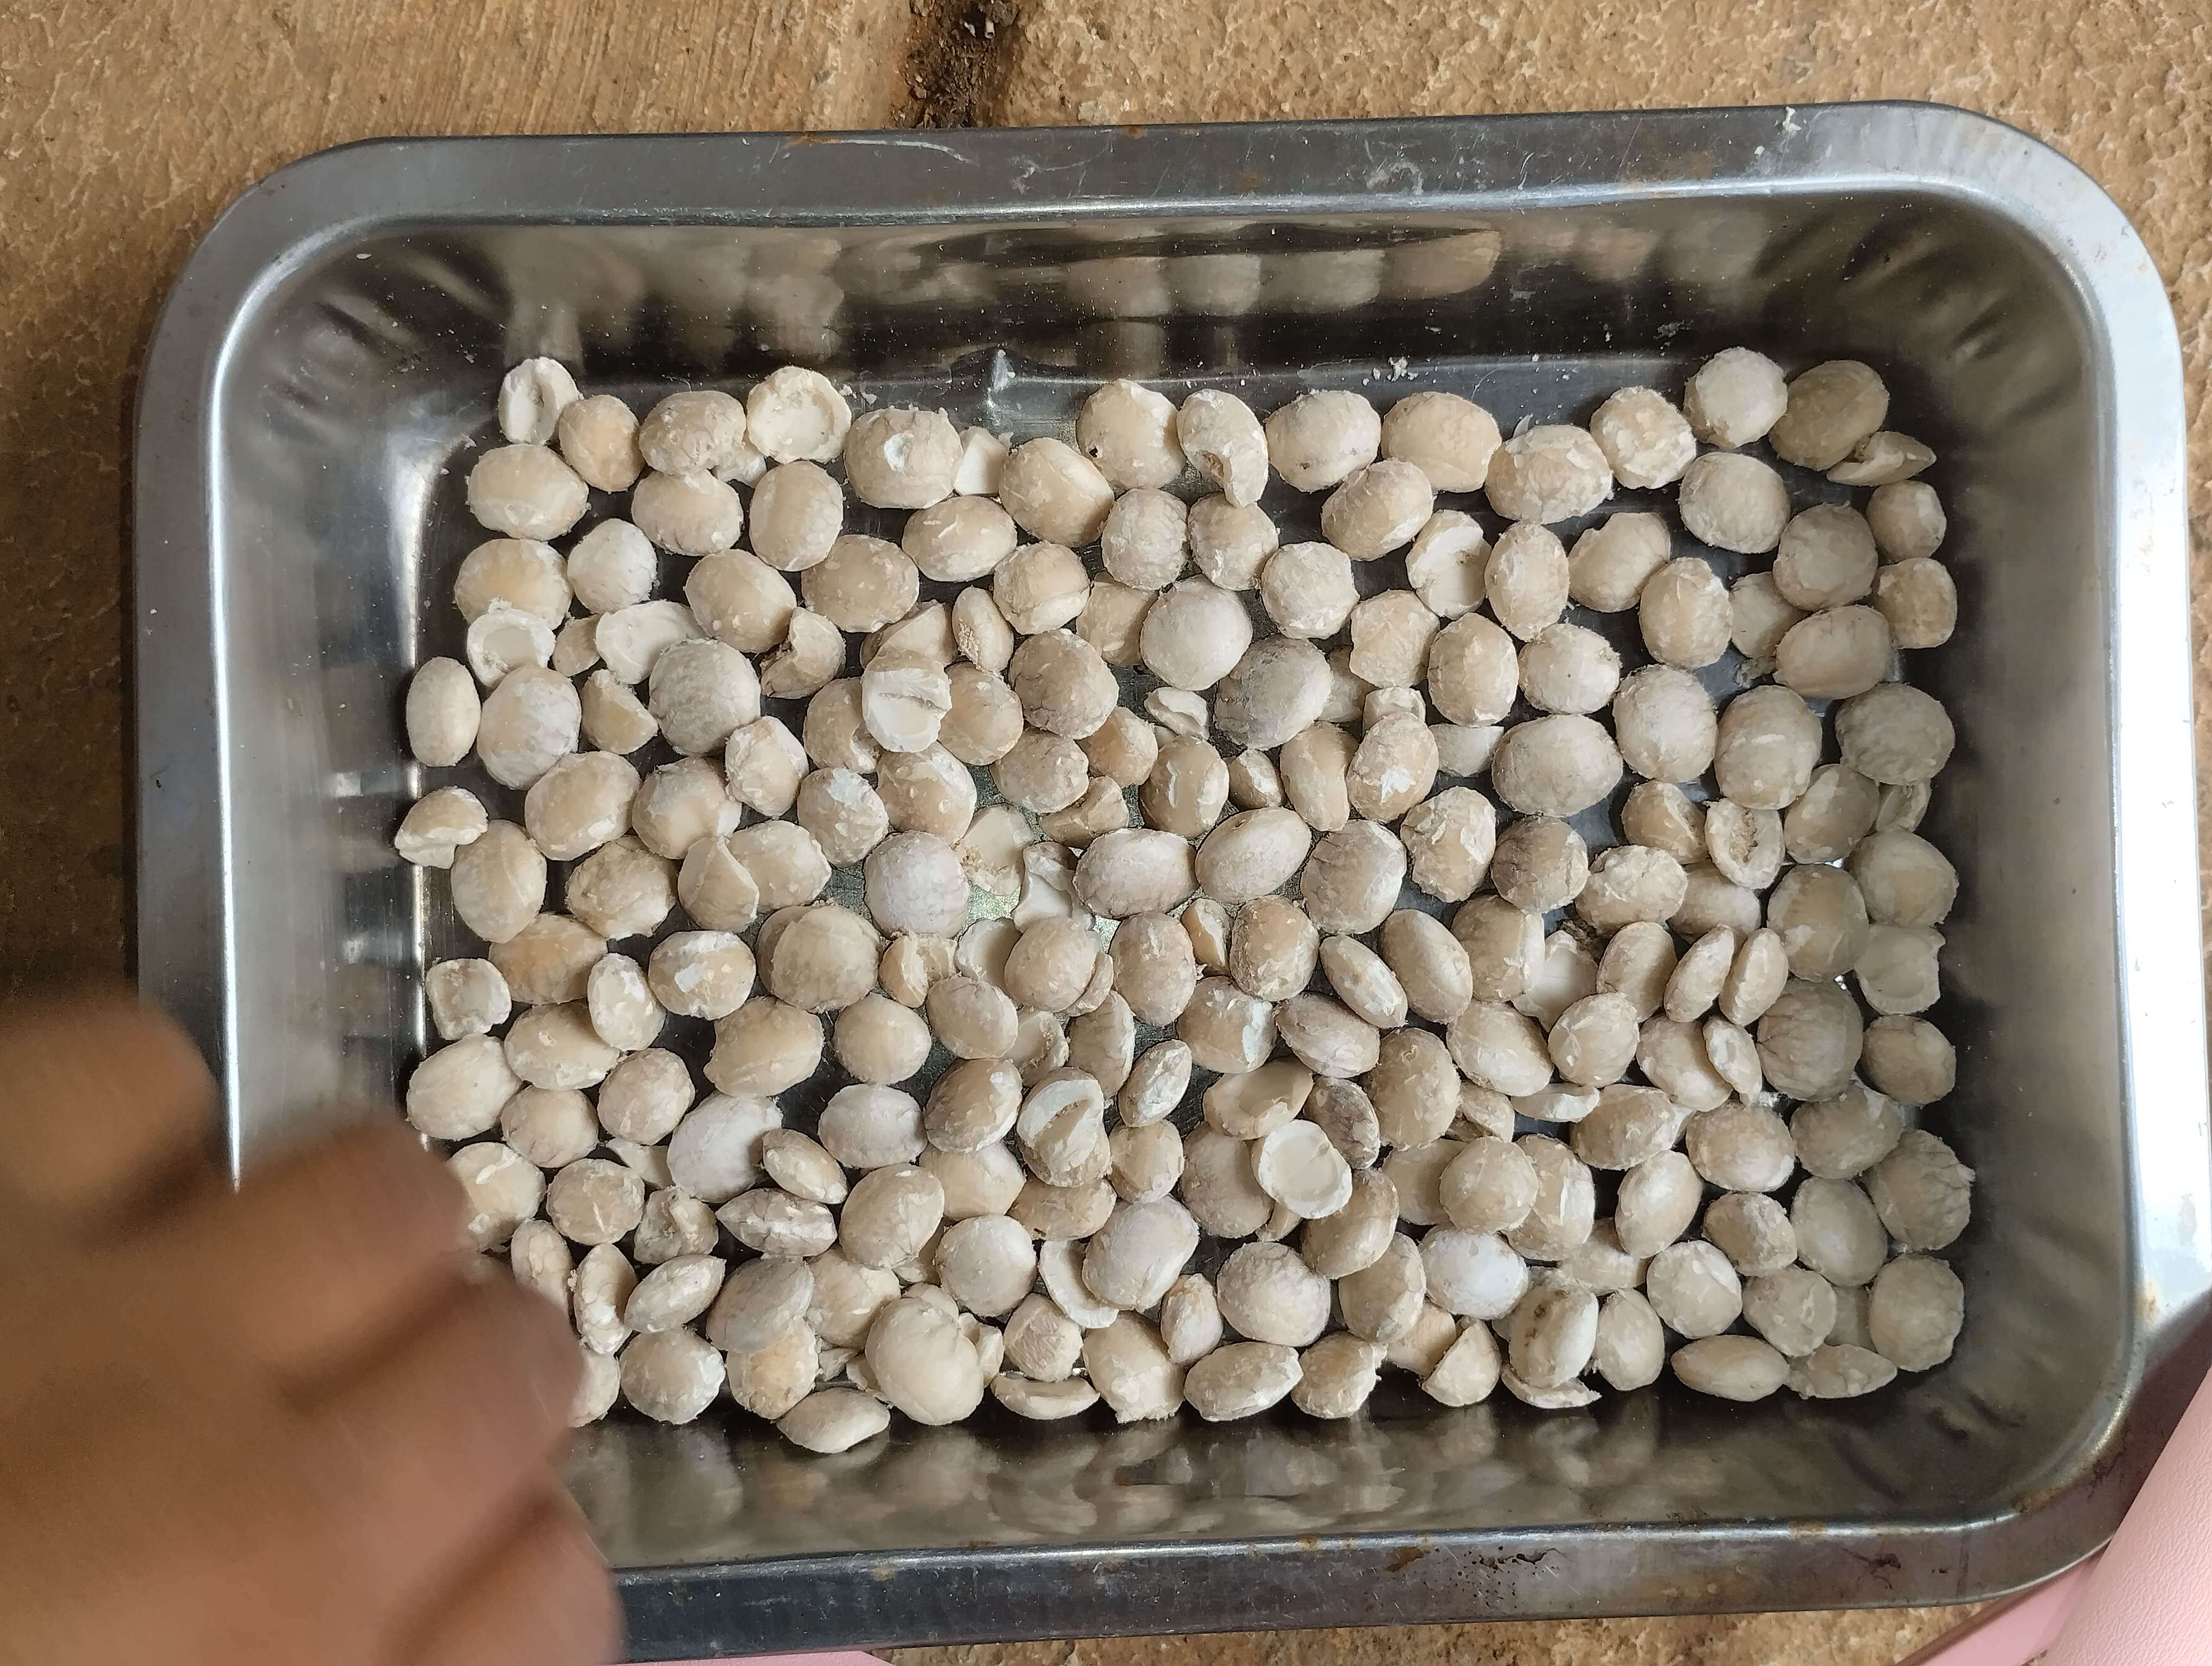
Label: bagus (good seed)